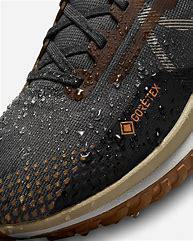
Brand: Nike
Model: Pegasus 4 Gore TEX